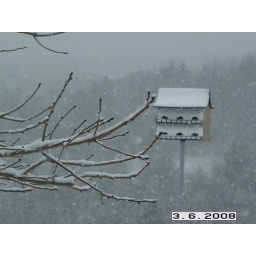
Picture of Purple Martin house with a tree branch in the foreground, snow falling, and woodsy hills in the snow fogged background.